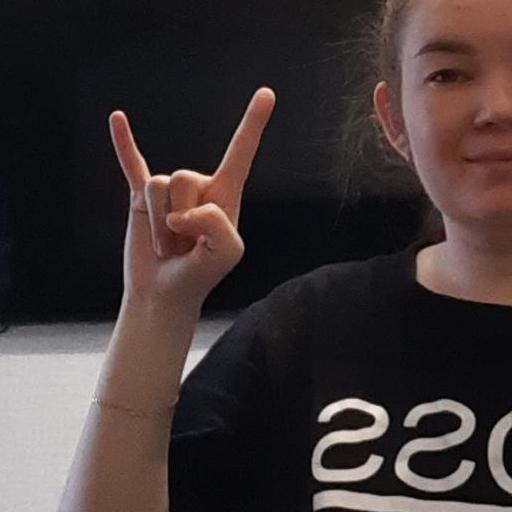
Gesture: rock